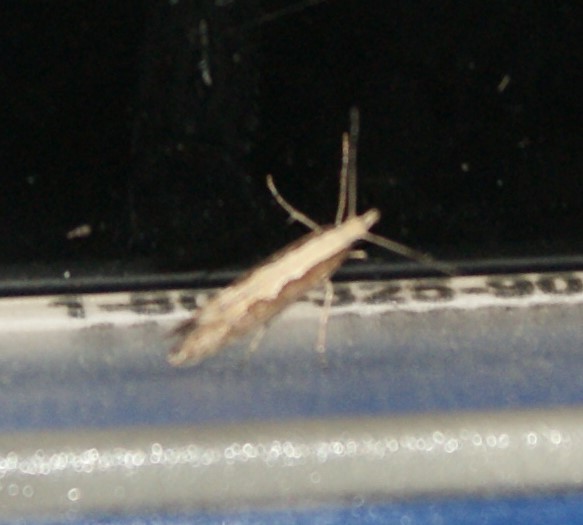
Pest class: diamondback_moth